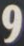
Number: 9